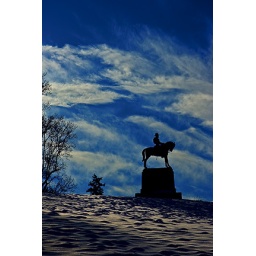
Mild HDR treatment to bring out the amazing clouds in the sky on this frigid winter day in Gettysburg.